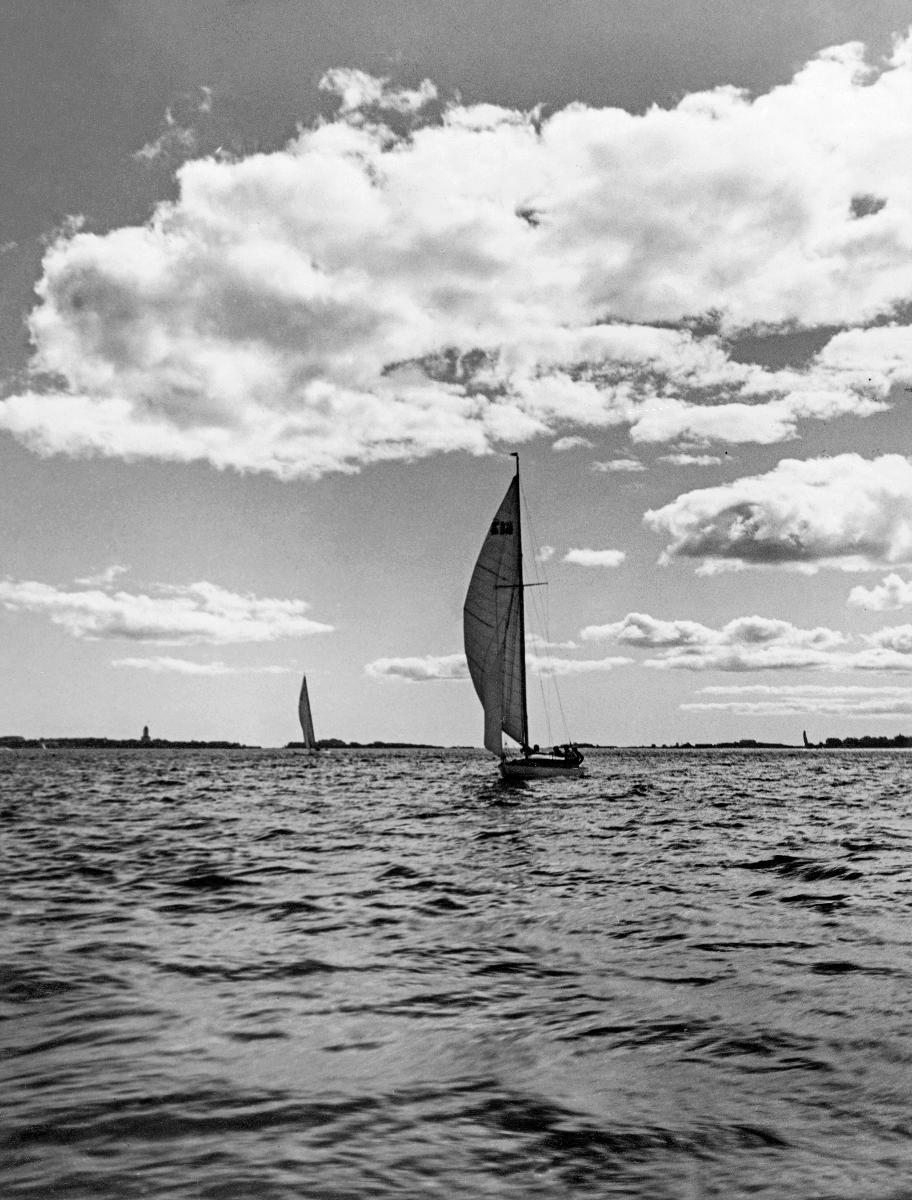
Purjeveneitä merellä
Sailing boats on the sea
sisällön kuvaus: Purjeveneitä merellä 1931. content description: Sailing boats on the sea 1931.
Kuvaaja: Ojala, Väinö, kuvaaja
Vuosi: 1931
Paikka: Suomi
Aiheet: purjehdus; purjeveneet; meri; pilvet; merimaisema; maisema; sailing; sailboats; clouds; landscape; sailing boats; sea; sea landscape; segling; segelbåtar; havet; moln; landskap (fysiska helheter)